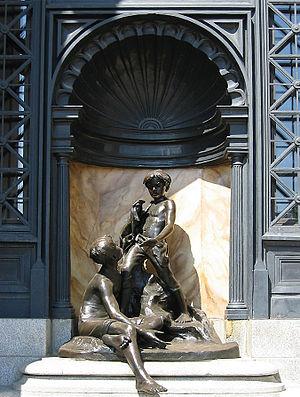
«
Montréal possède une riche tradition d'art public. Inscrites de plain-pied dans le paysage urbain, les œuvres d'art public façonnent l'environnement de la métropole. Qu'elles soient intégrées aux parcs, aux places publiques, aux bibliothèques ou aux centres culturels, ces œuvres font partie du décor quotidien du montréalais ou du visiteur. Reflet de notre histoire, les œuvres d’art public de la métropole comprennent notamment des sculptures, des monuments, des bustes, des fontaines et des œuvres d’art contemporain.
L'avenue Morgan est une voie de la ville de Montréal au Québec
Les Petits Baigneurs est une sculpture-fontaine d'Alfred Laliberté incorporée au bâtiment du Bain public Maisonneuve, dans l'arrondissement Mercier-Hochelaga-Maisonneuve de Montréal.